Julius Sundblom

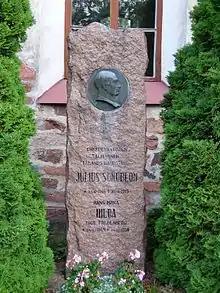
Grave of Julius Sundblom at Jomala churchyard

August Julius Sundblom (22 June 1865 – 23 August 1945) was an editor and politician in Åland, Finland.